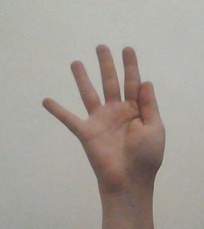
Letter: sheen